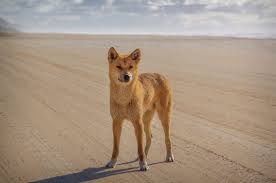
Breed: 217-n000079-dingo